Nodena phase

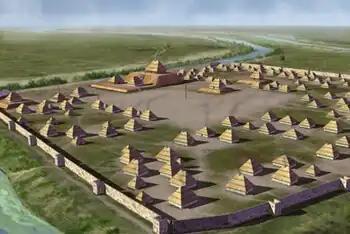
Capital of the Casqui Province, illustration by H. Roe

Other contemporaneous groups in the area include the Parkin phase, Tipton phase, Menard phase, Belle Meade phase and Walls phase. The archaeological and ethnohistorical records suggest that the groups were rival or politically allied polities, with no neutral parties, engaged in internecine conquest warfare. The presence of palisades, earthen embankments and moats and the absence of isolated single-family dwellings and smaller hamlets among the local phases suggests such a state of endemic warfare existed. According to the de Soto narratives, Pacaha had been at war for some time with a neighboring group, the Casqui. The Casqui are thought to have had their principal town at a site near Parkin at the location of the present-day Parkin Archeological State Park. Differences in pottery manufacture and burial customs found by archaeologists suggest the two groups had been isolated from each other for quite some time. The narratives record that the Pacaha and Casqui claimed they had been at war for many generations. The many years of fighting had led to a stalemate, where neither group was able to get the upper hand. Attacks were only carried out when the aggressor felt confident of success. The Pacaha controlled more territory and had a larger population than the Casqui. Chief Pacaha was younger than the Casqui chief, however, and seemingly had more to lose from the continued aggressive Casqui attacks.